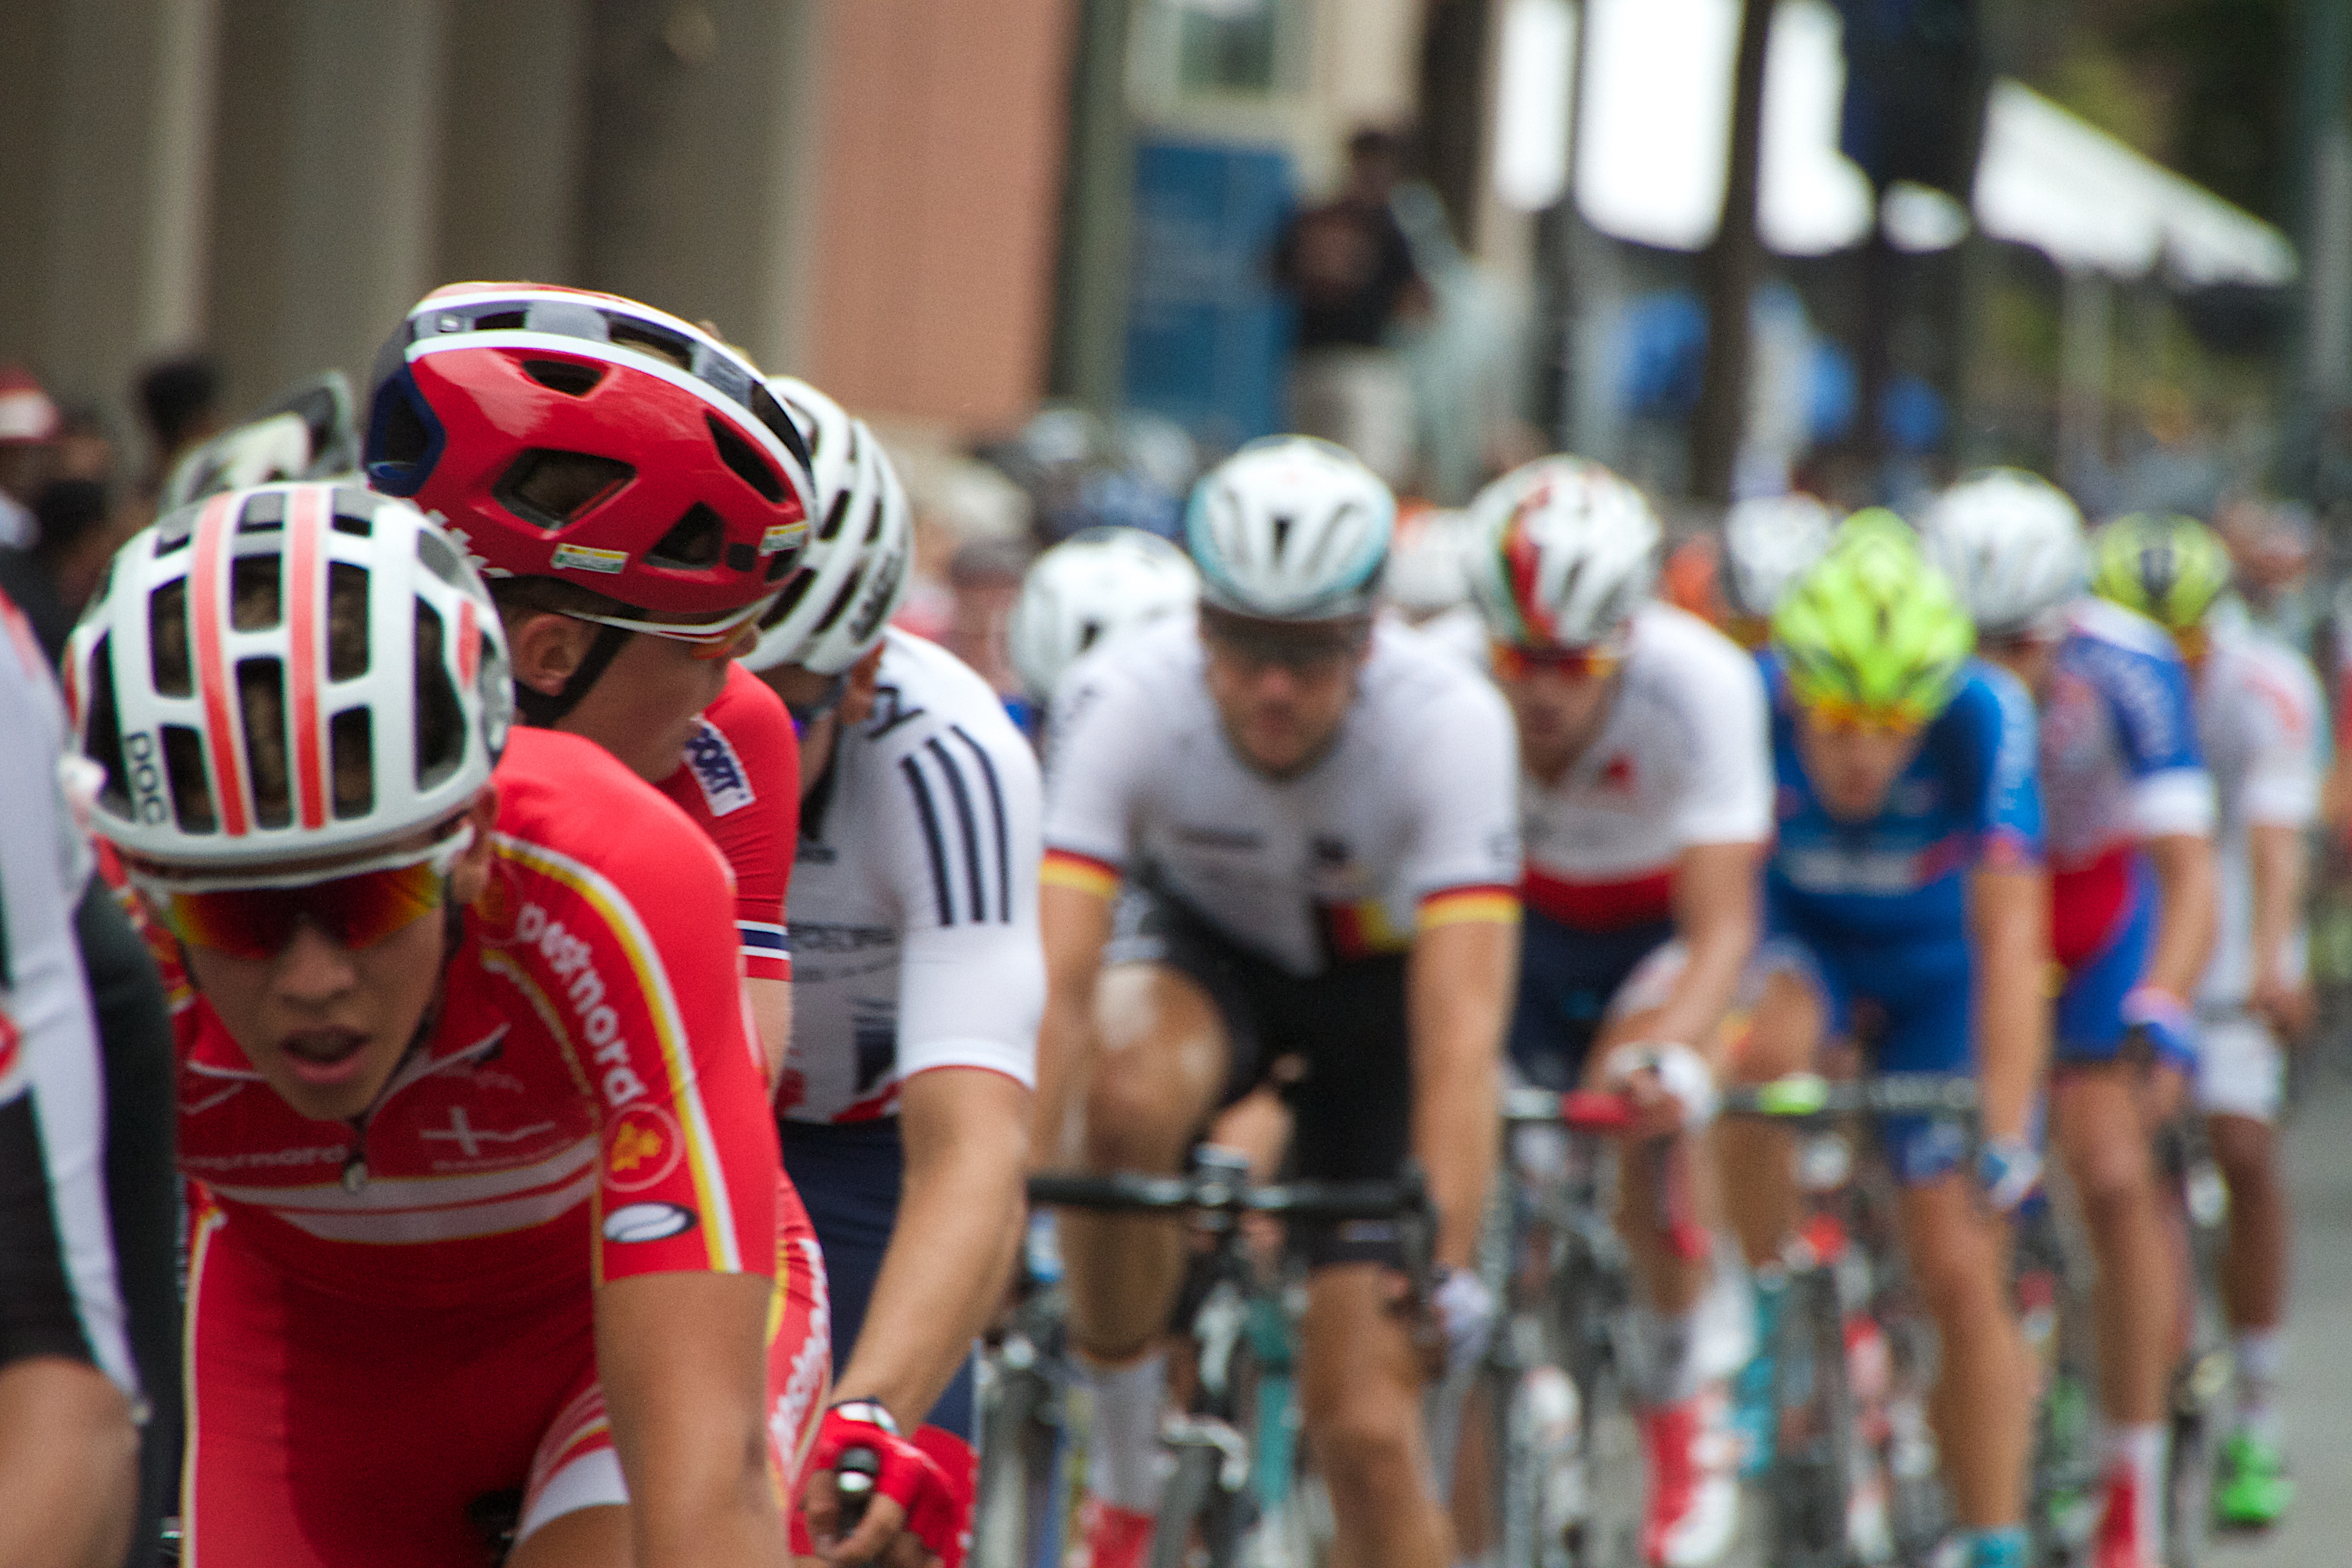
bicycle, recreation, vehicle, sports equipment, cycling, race, team, sports, racing, vcubrb, road cycling, outdoor recreation, road racing, cycle sport, cyclo cross, bicycle racing, racing bicycle, road bicycle racing, duathlon, keirin